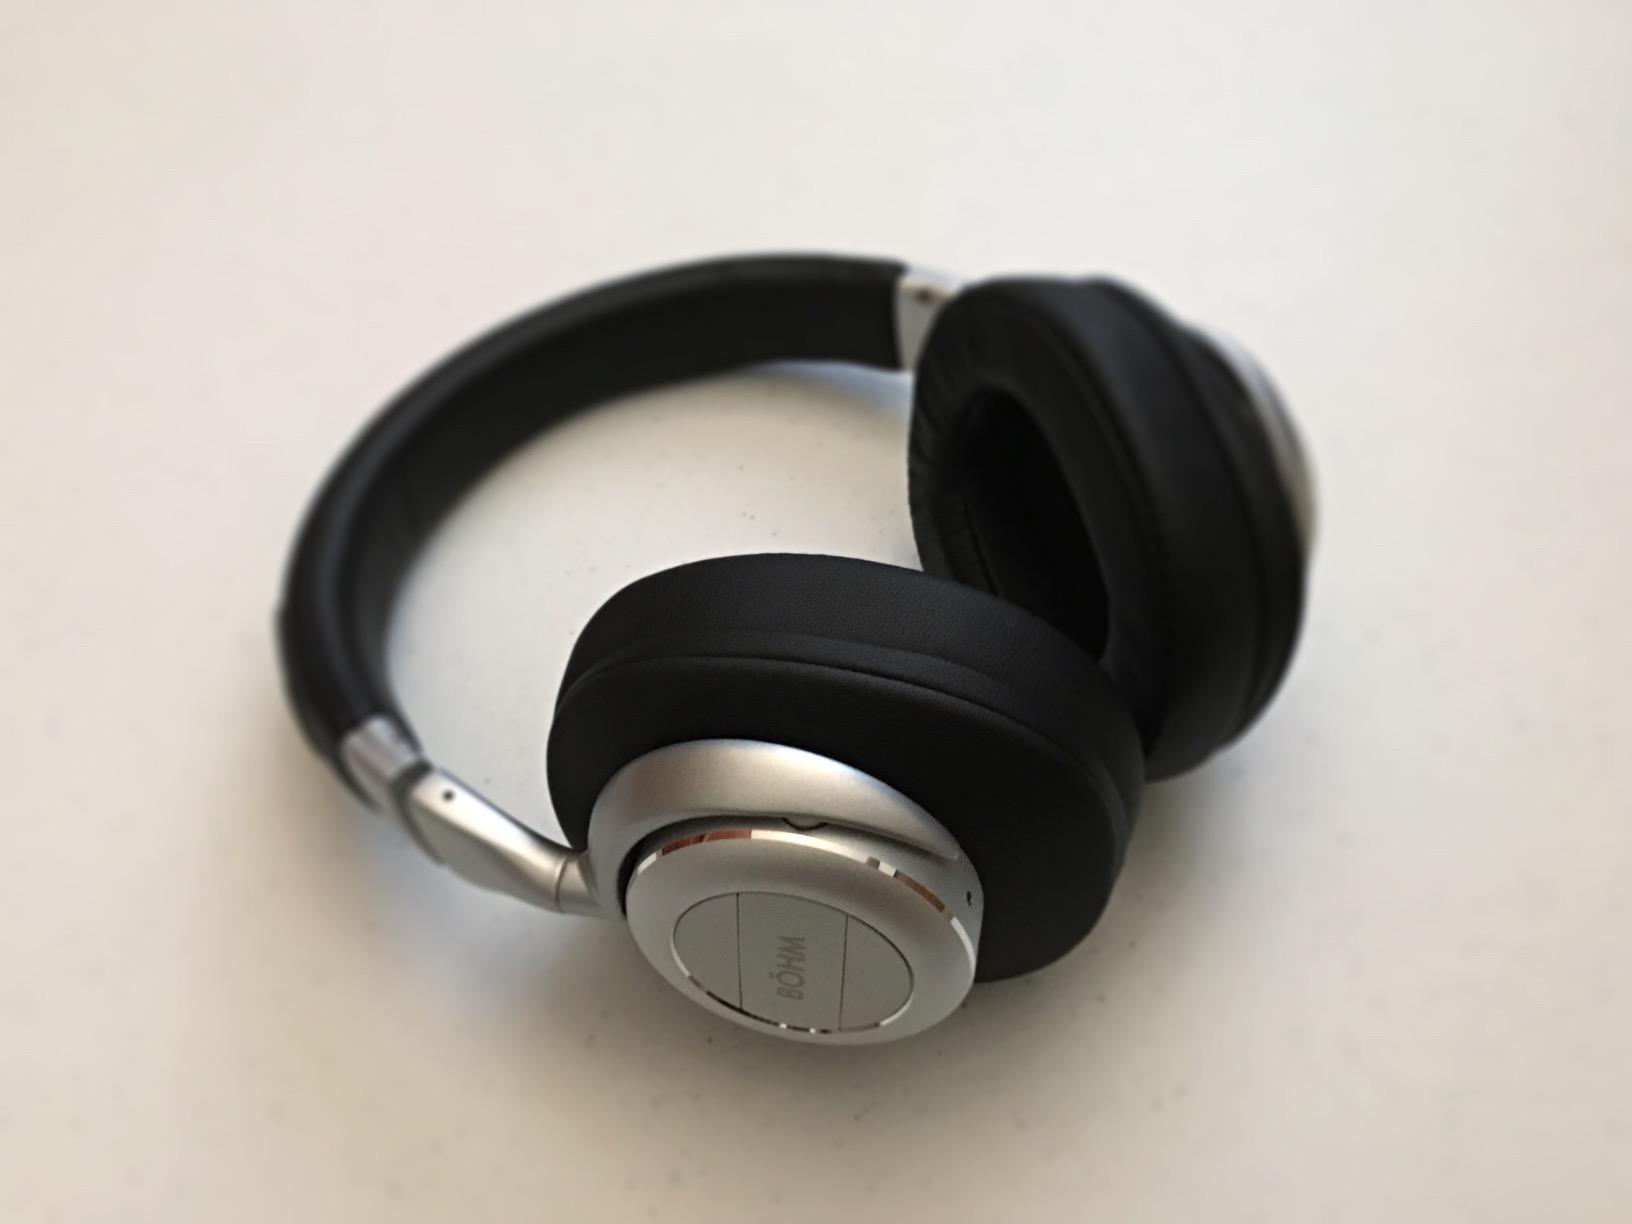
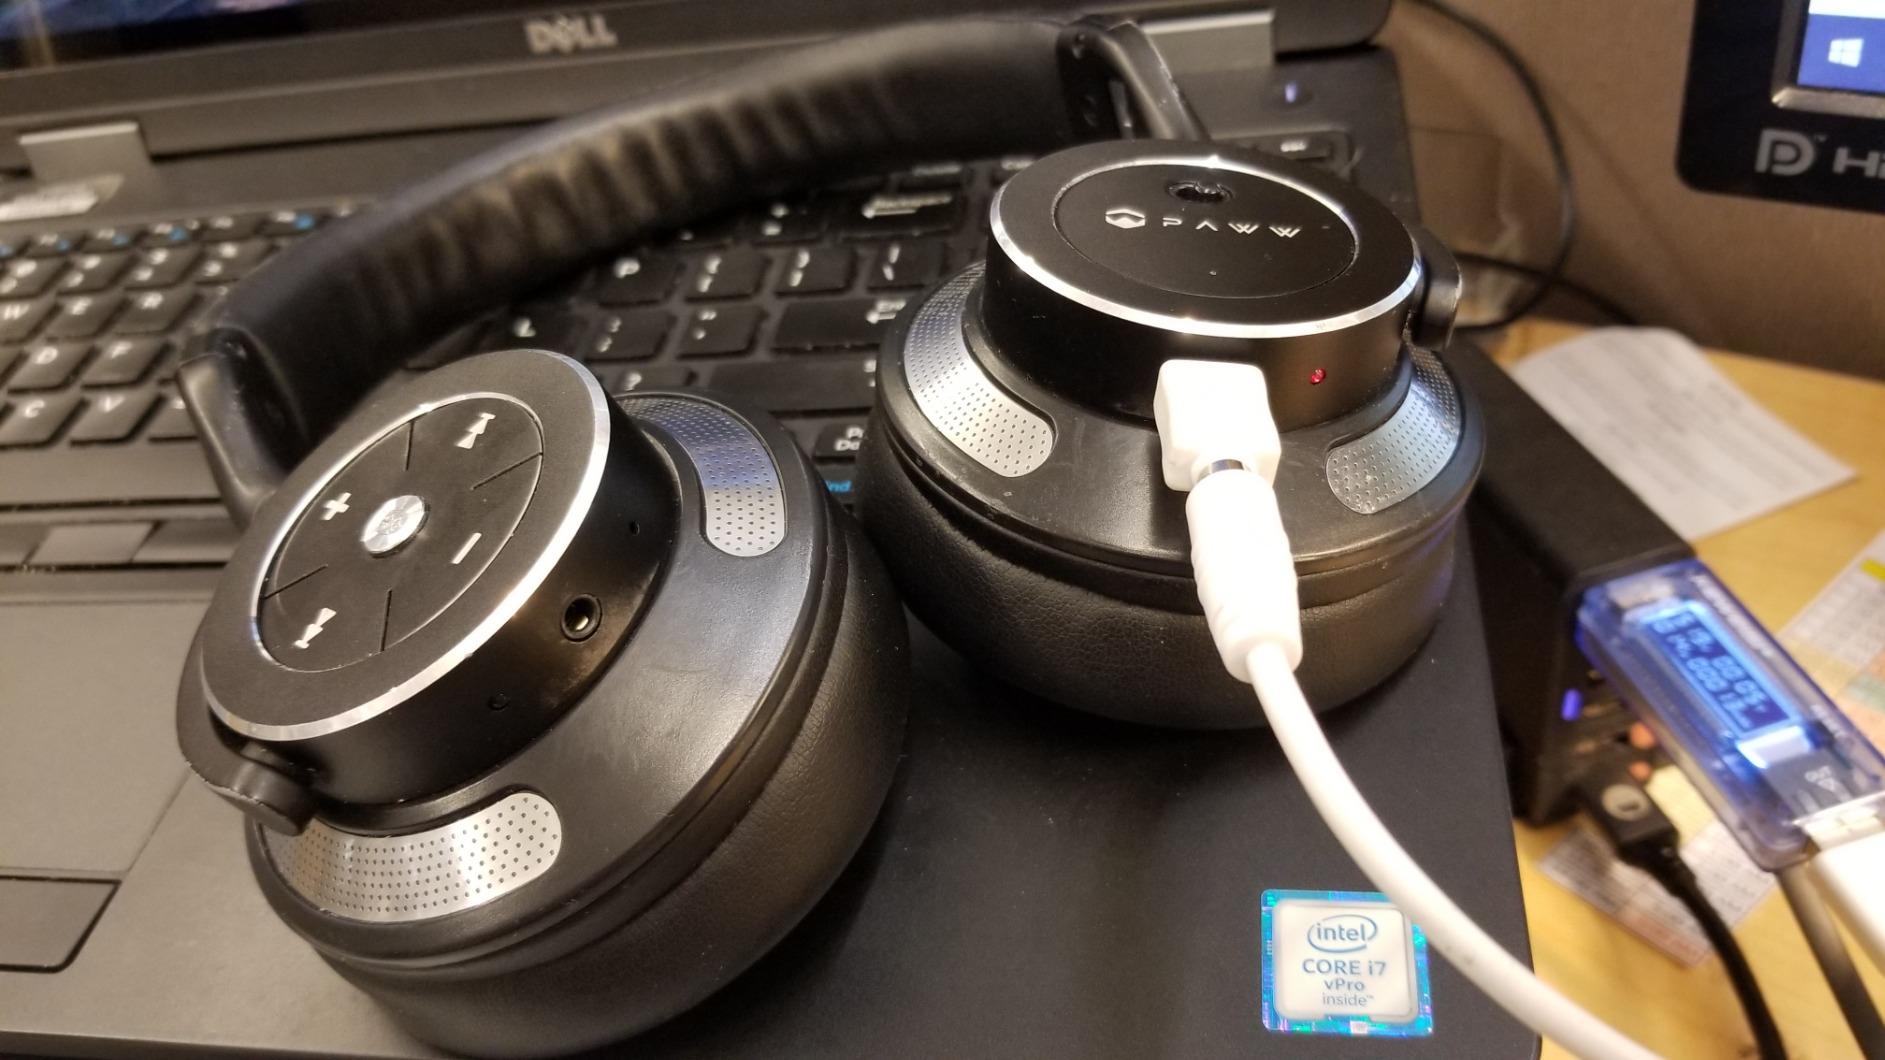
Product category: headphones
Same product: no